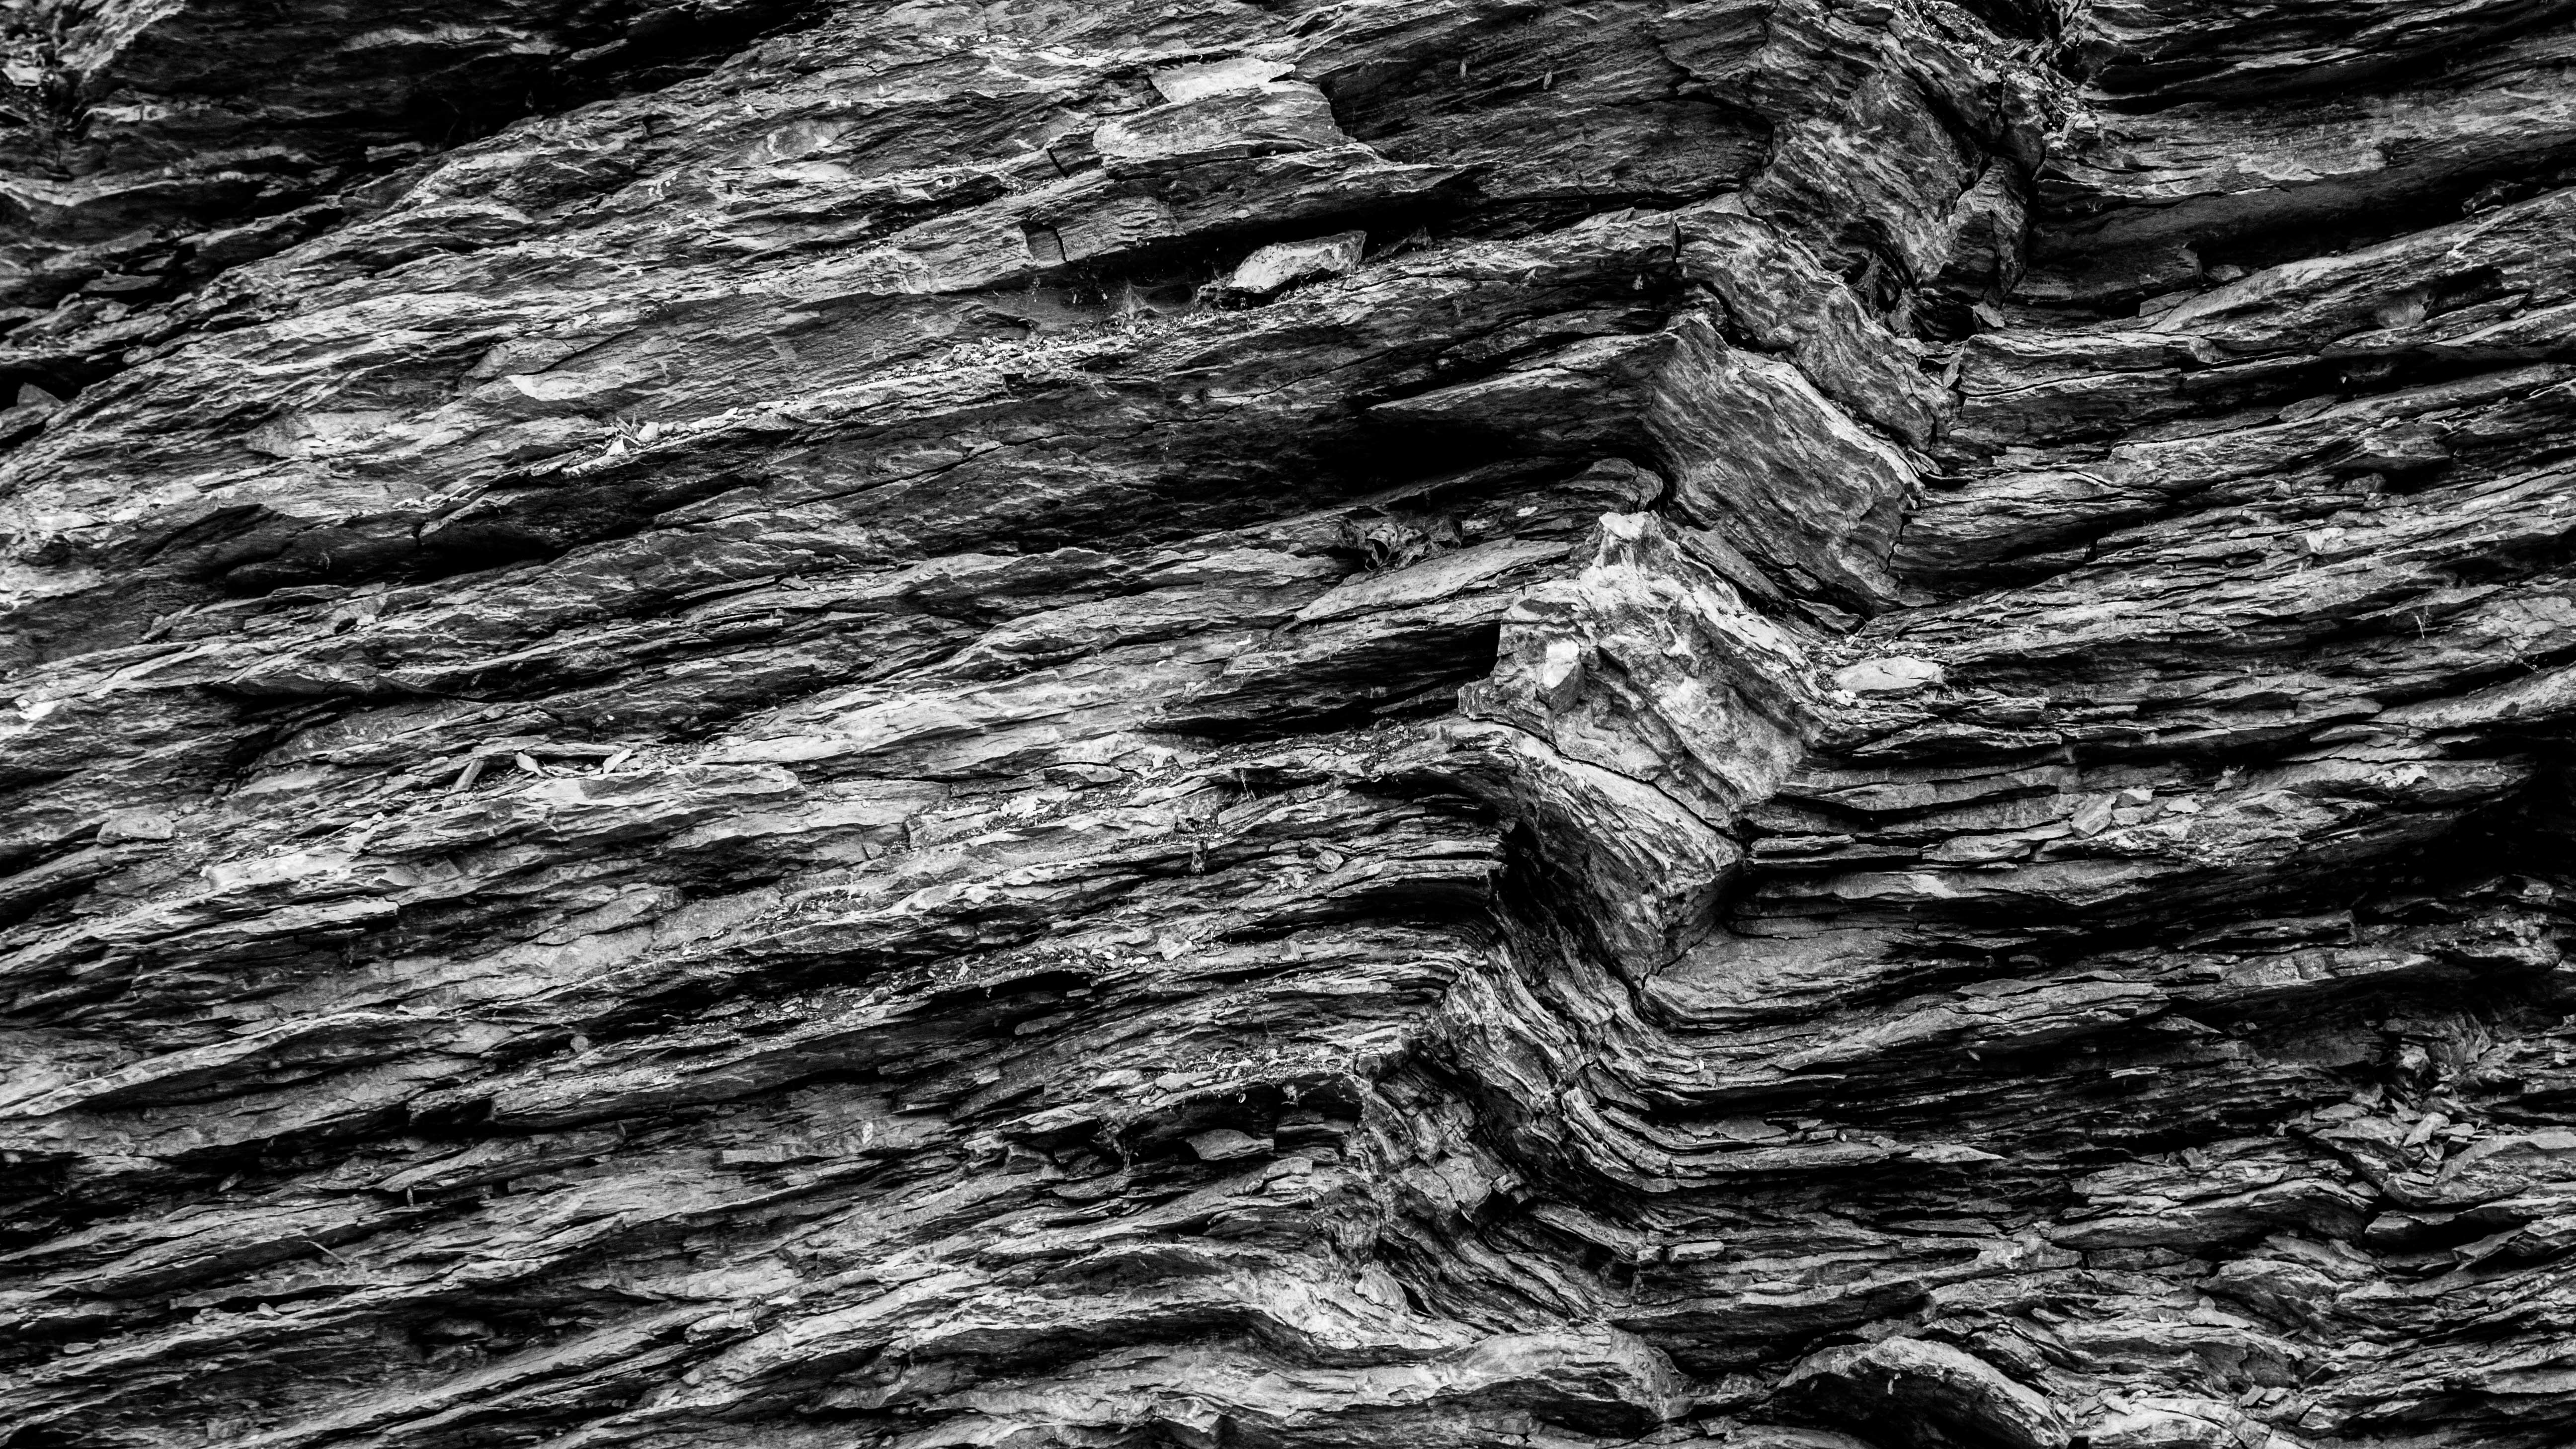
tree, rock, black and white, wood, texture, trunk, formation, black, monochrome, material, geology, monochrome photography